Fios de ovos
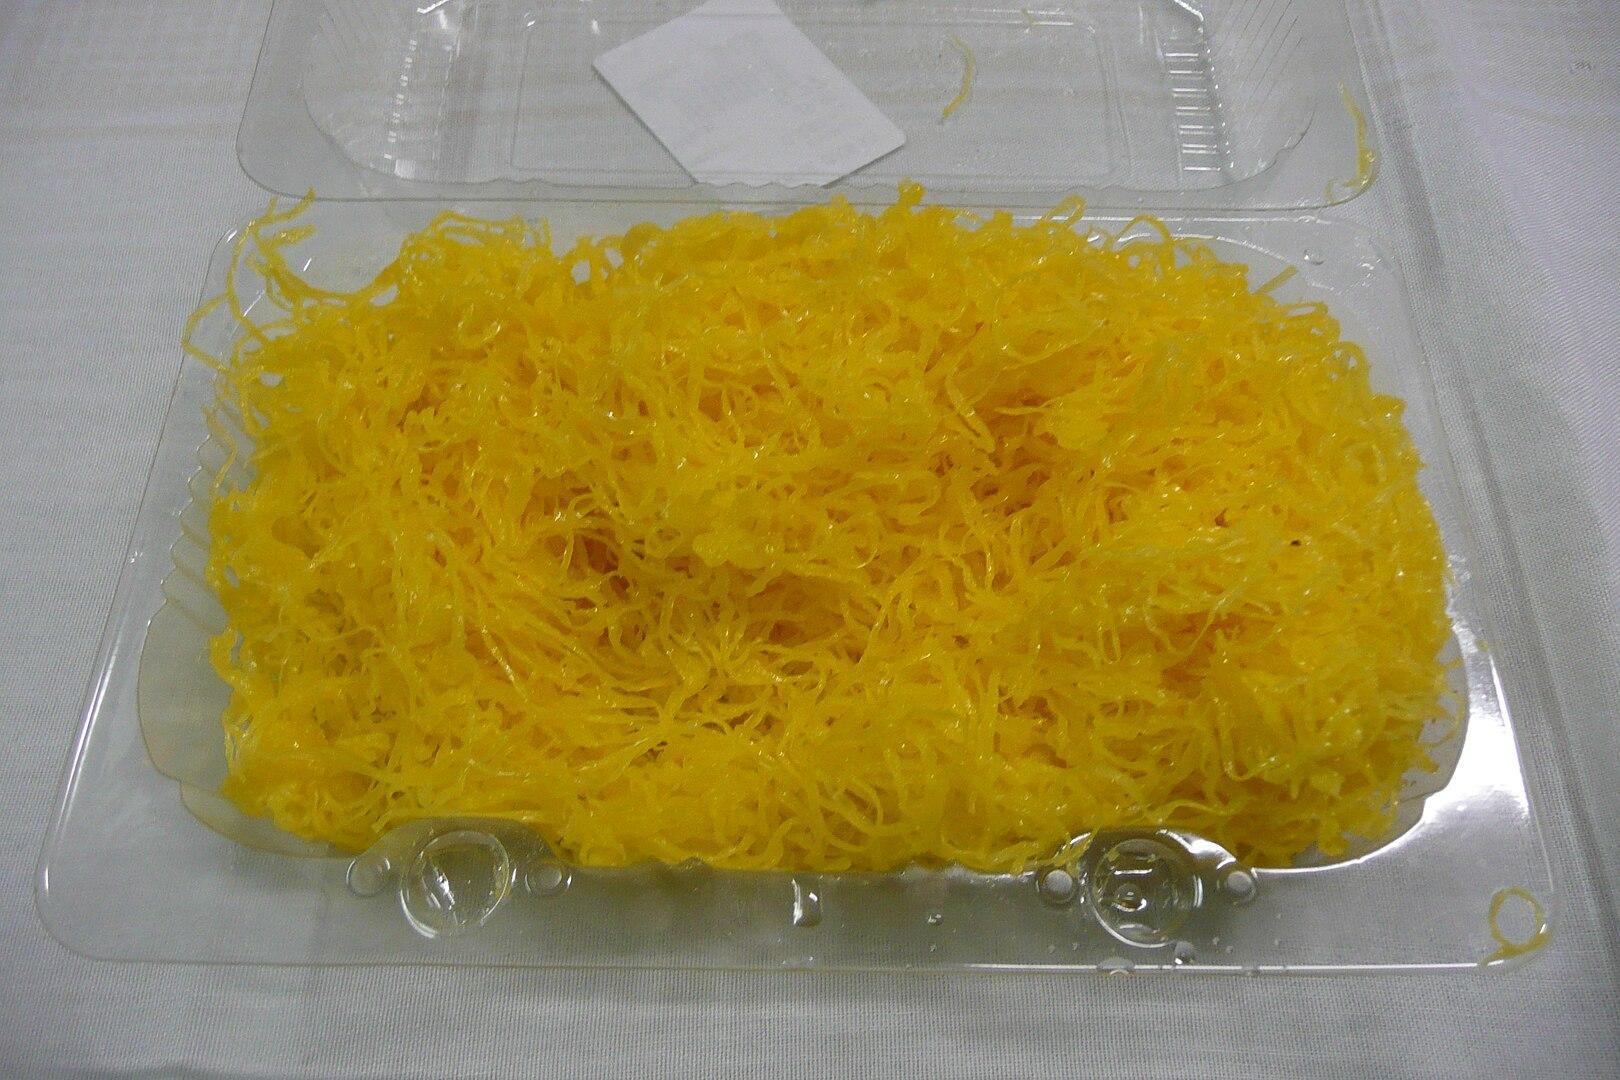
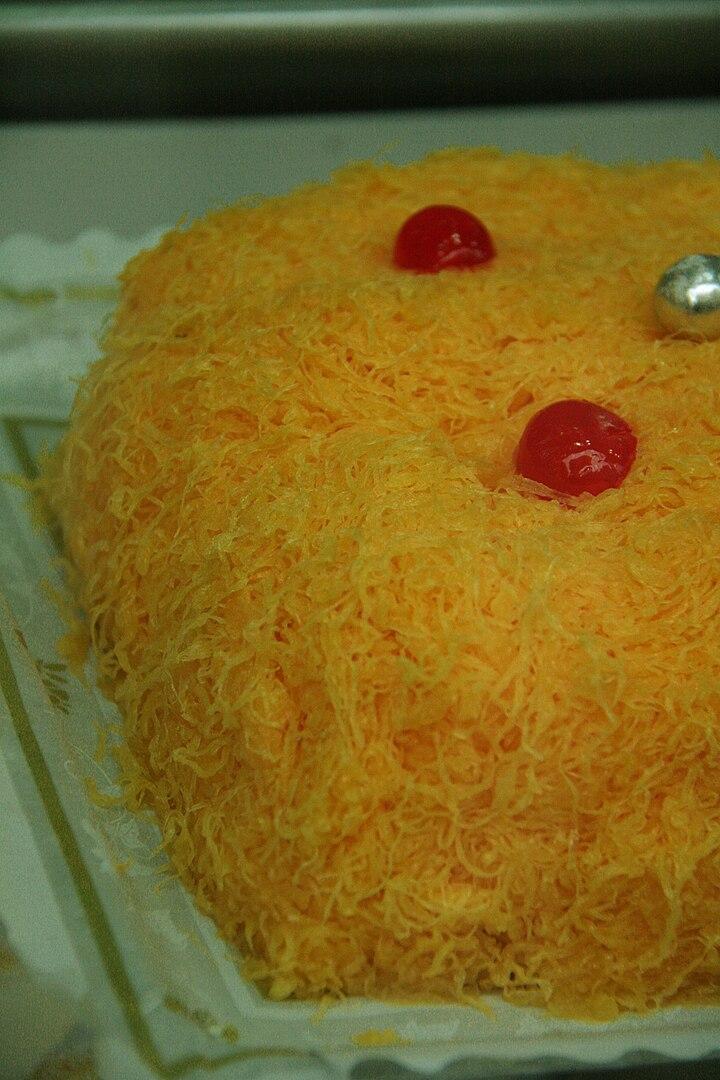
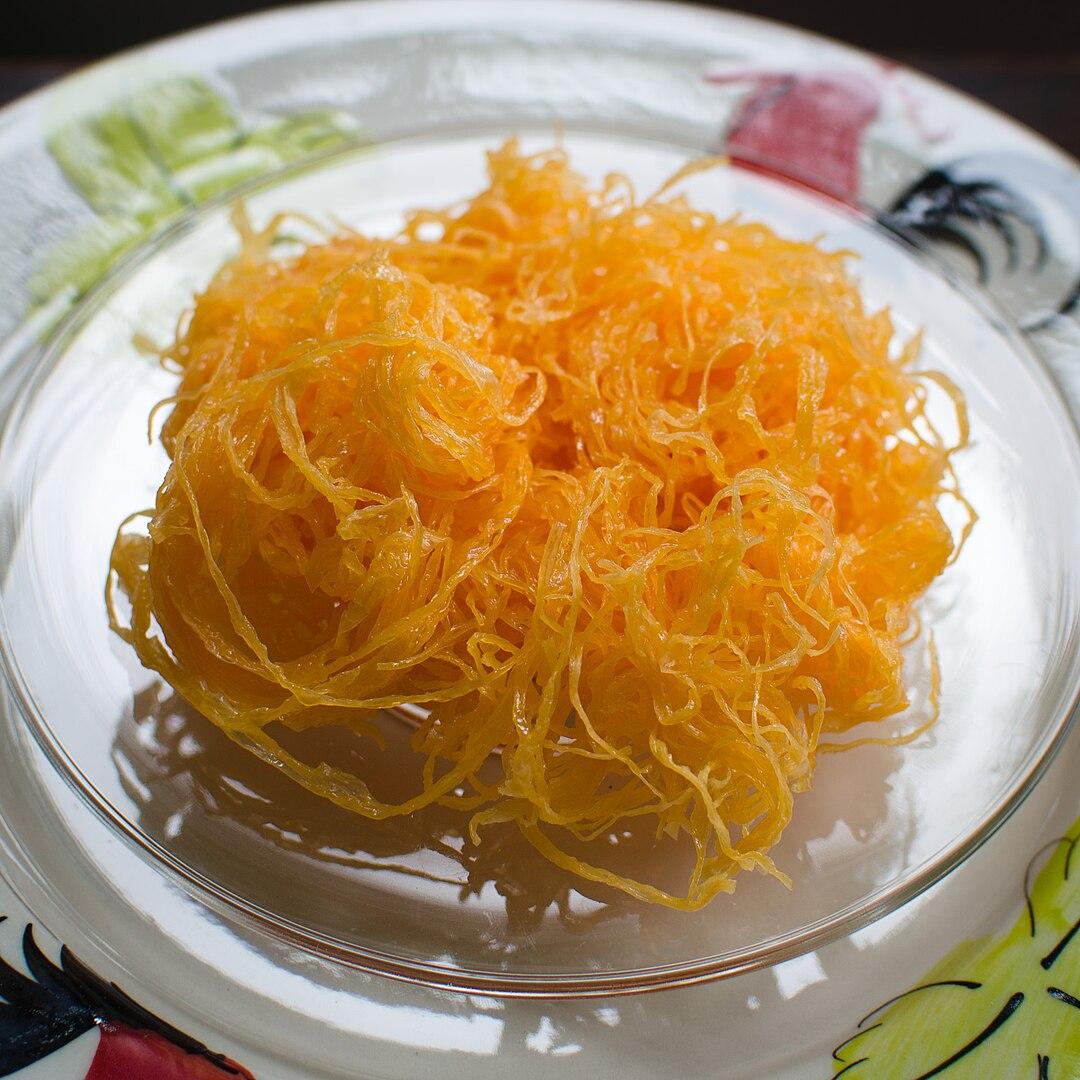
Also known as:
ca - Catalan: Ou filat
de - German: Fios de ovos
es - Spanish: Huevo hilado
fa - Persian: موی فرشته
fr - French: Fios de ovos
id - Indonesian: Fios de ovos
ja - Japanese: 鶏卵素麺
jv - Javanese: Endhog mi
ml - Malayalam: മുട്ടമാല
ms - Malay: Jala mas
pt - Portuguese: Fios de ovos
ru - Russian: Фиуш-де-овуш
th - Thai: ฝอยทอง
uk - Ukrainian: Фой тонг
Category: dessert (egg-based sweet)
Cuisine: Portuguese
Associated cuisines: Portuguese, Spanish, Brazilian, Japanese, Cambodian, Lao, Malaysian, Thai
Area: Portugal
Countries: Portugal, Spain, Brazil, Japan, Cambodia, Laos, Malaysia, Thailand
Region: South Eastern Asia, Eastern Asia, Southern Europe, South America,
A sweet food made out of egg yolks, drawn into thin strands and boiled in sugar syrup. It is used as a garnish on cakes and puddings, as a filling for cakes, or eaten on its own.